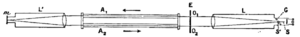
Armand Hippolyte Fizeau, né à Paris le 23 septembre 1819 et mort au château de Venteuil, aux environs de La Ferté-sous-Jouarre, le 18 septembre 1896, est un physicien, astronome français qui travailla notamment sur la lumière.